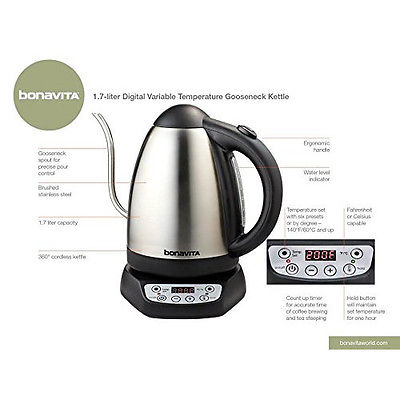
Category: kettle